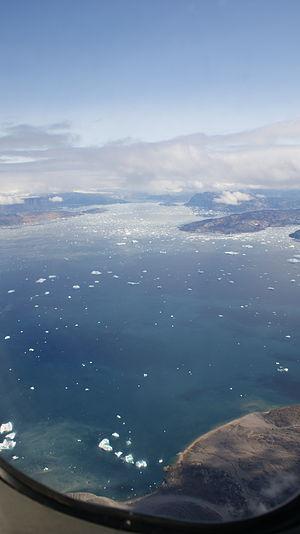
Le fjord Ikerasak, est un fjord du nord-ouest du Groenland, sur la municipalité de Qaasuitsup.